Sol Linhas Aéreas

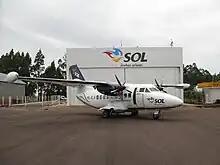
Let L-410 at Cascavel Airport

Cliente Fidelidade Sol is Sol's Frequent Flyer Program. Points can be used for free flights with Sol.